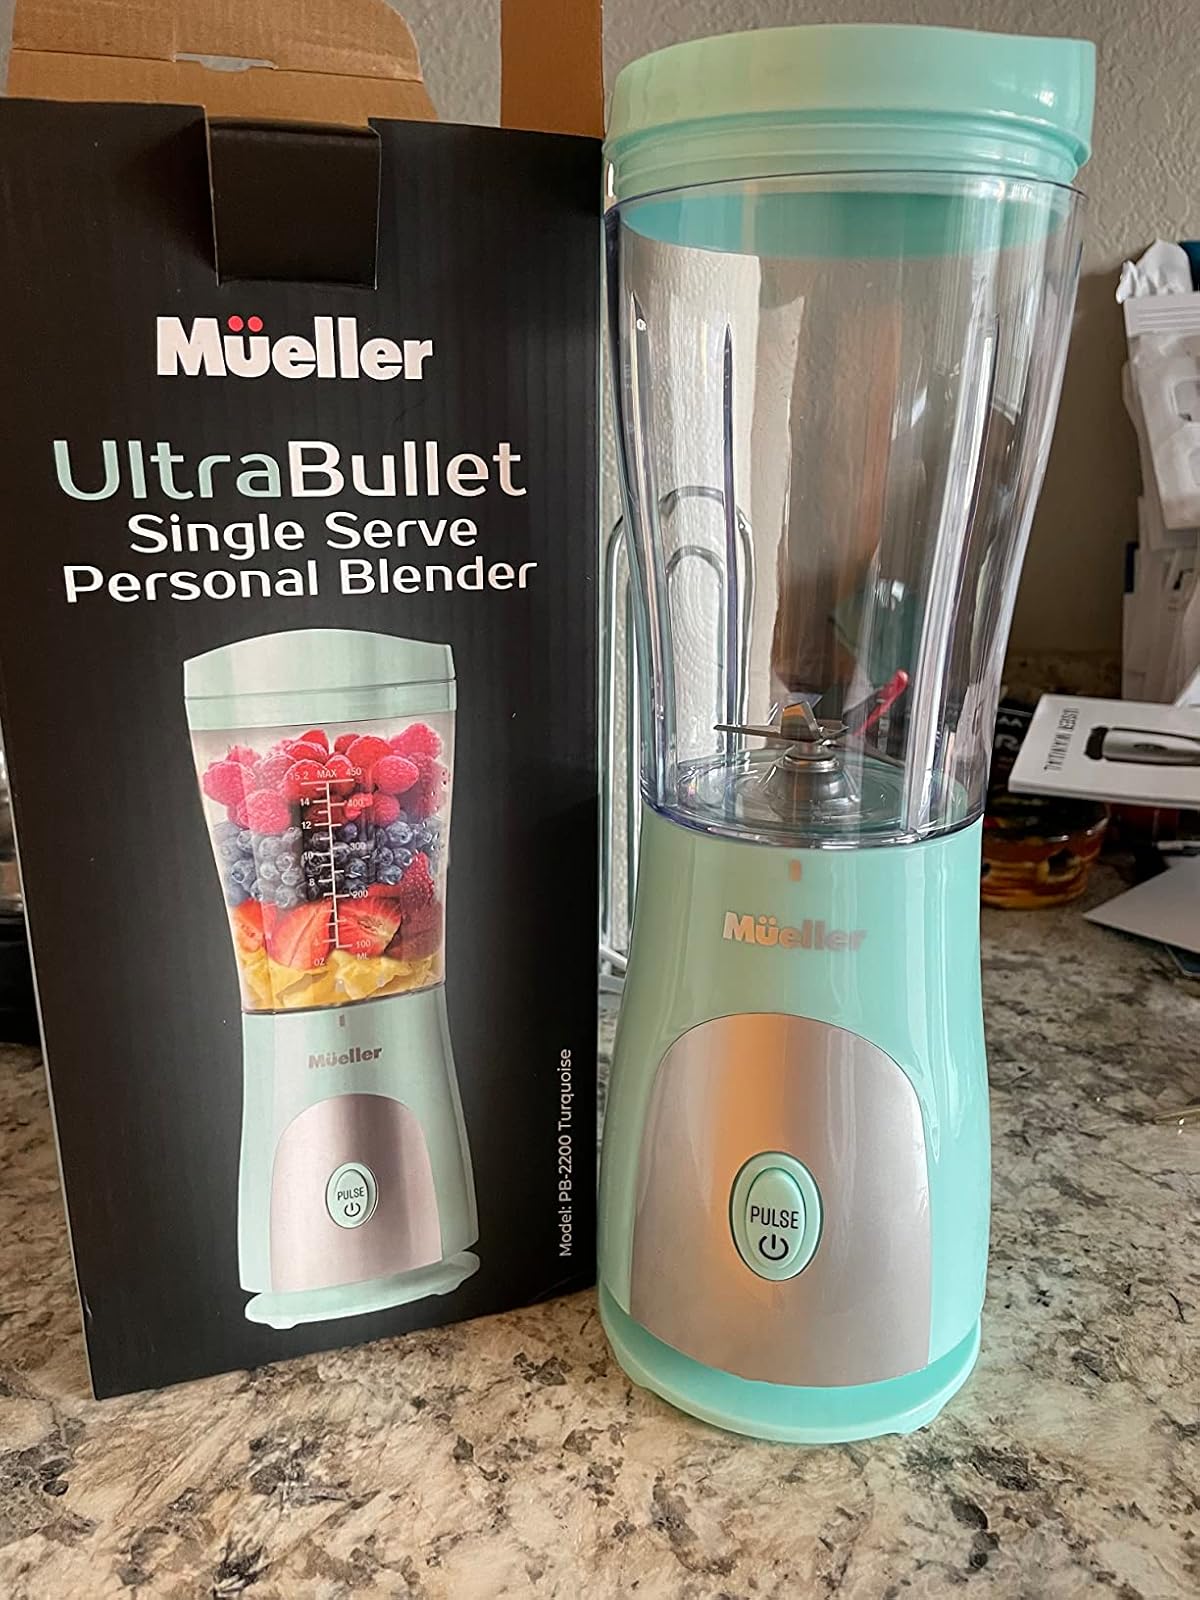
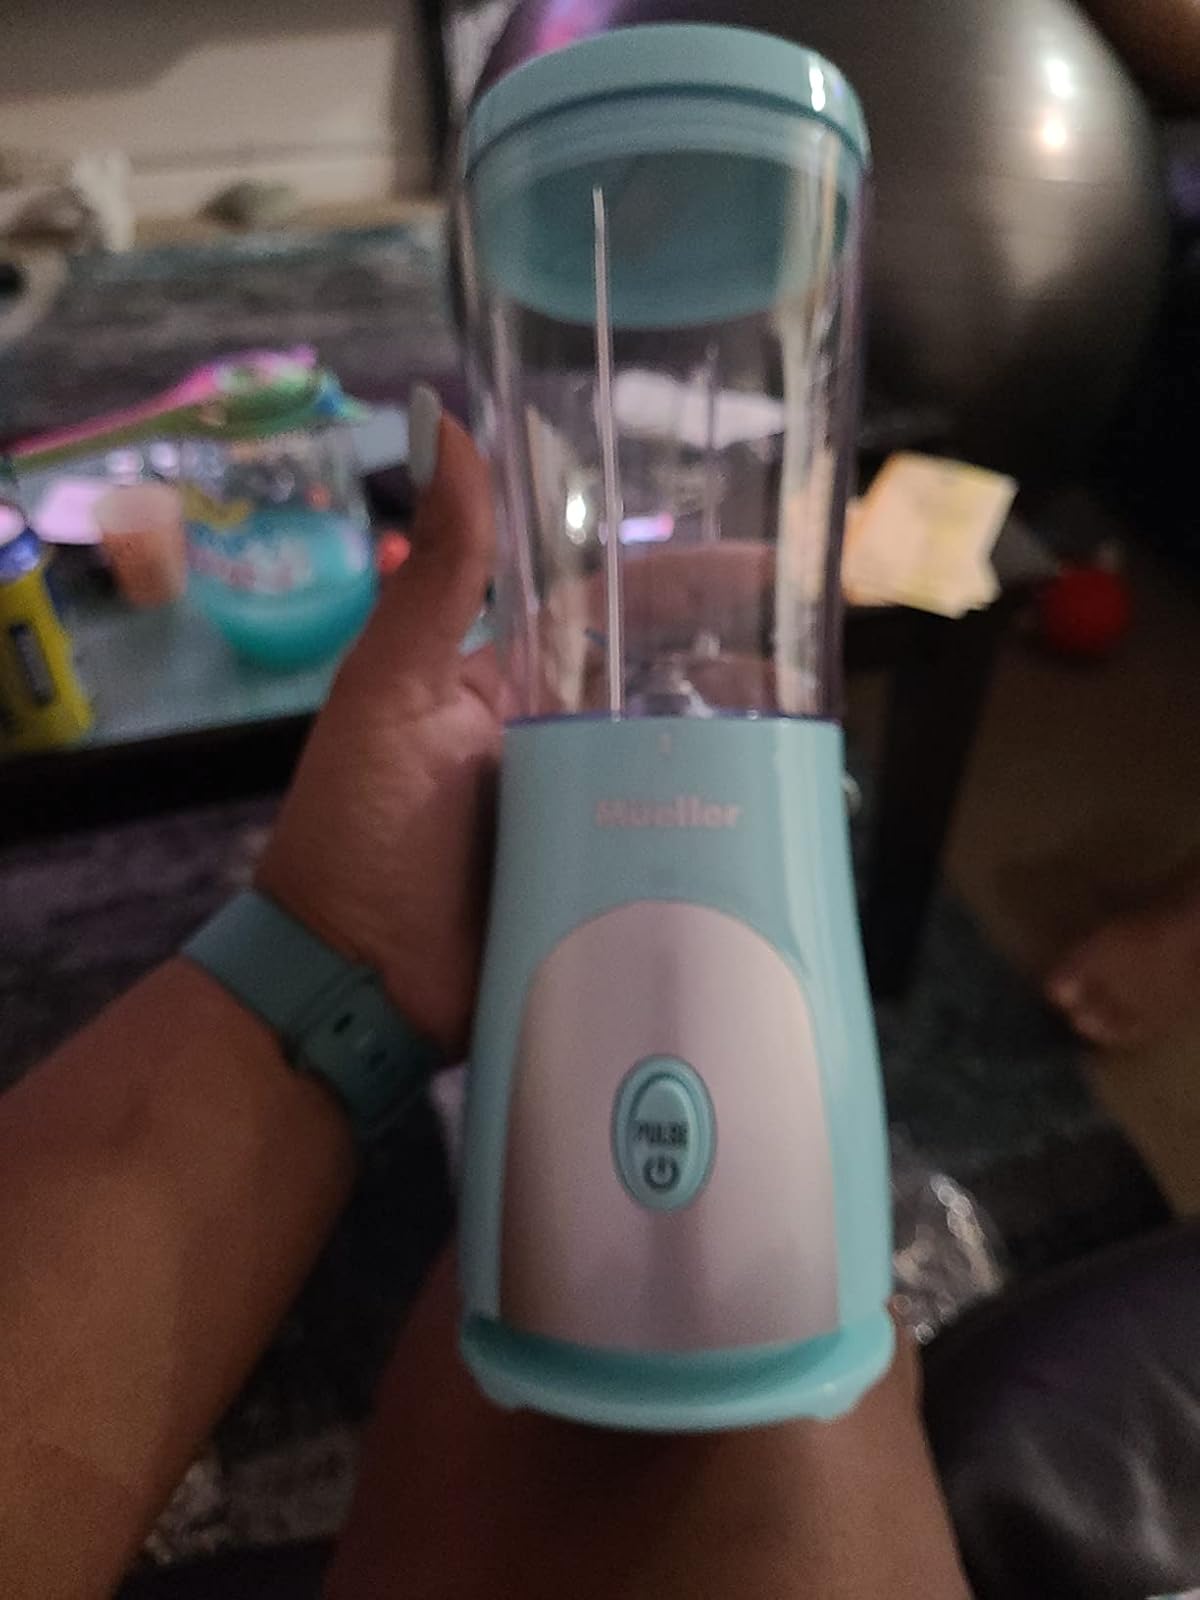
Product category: items_blender
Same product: yes